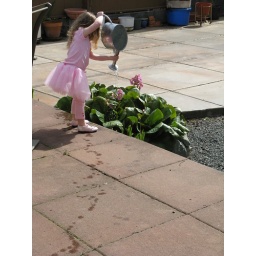
watering plants in her pink tutu